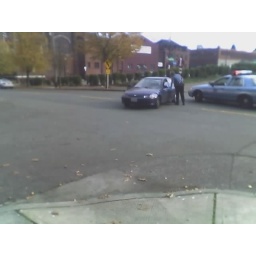
Oh geee someone left their car parked in the middle of the road with a club on the steering wheel.